Embassy of the United Kingdom, Madrid

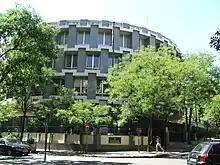
Former location of the British Embassy in Madrid (1966–2008)

In 2009, the British Embassy in Madrid moved to its current location in the Torre Espacio skyscraper, which was designed by Pei Cobb Freed. The Torre Espacio is also home to a number of other foreign diplomatic missions, including the Australian and Canadian embassies. Prior to moving to Torre Espacio, the British Embassy was located on Fernando el Santo Street in a building designed by architect William S. Bryant in 1966.